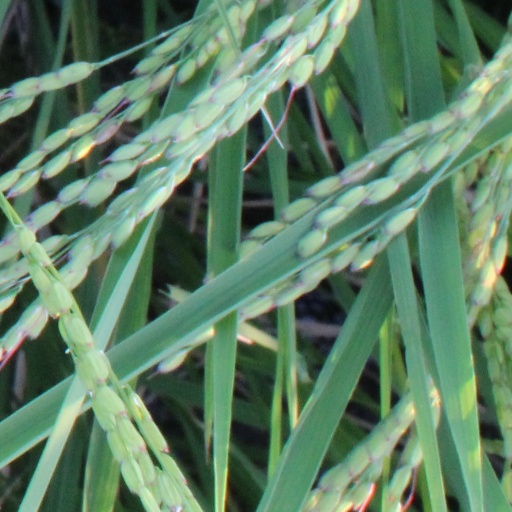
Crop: rice